Qishan (official)

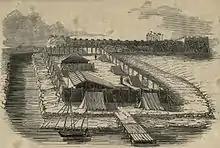
Encampment where Qishan met British Plenipotentiary Charles Elliot

In 1840, during the First Opium War, the Daoguang Emperor ordered Qishan to replace Lin Zexu as the acting Viceroy of Liangguang (covering Guangdong and Guangxi provinces). Qishan was also tasked with negotiating peace with the British. Upon witnessing British naval power, he ordered his troops to evacuate from the artillery batteries and sent Bao Peng to meet the British at Chuanbi (穿鼻; present-day Humen, Guangdong Province) and call for a peace settlement.